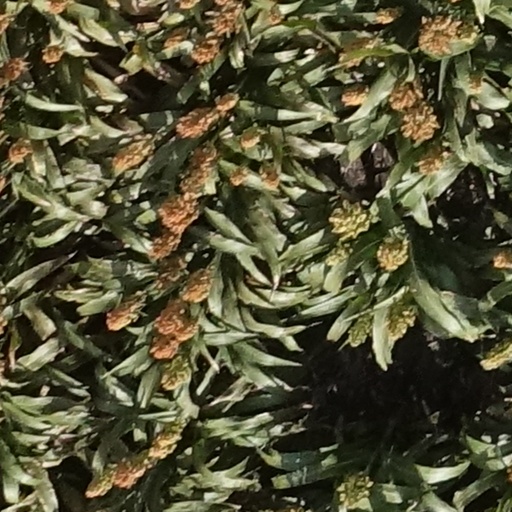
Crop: sorghum